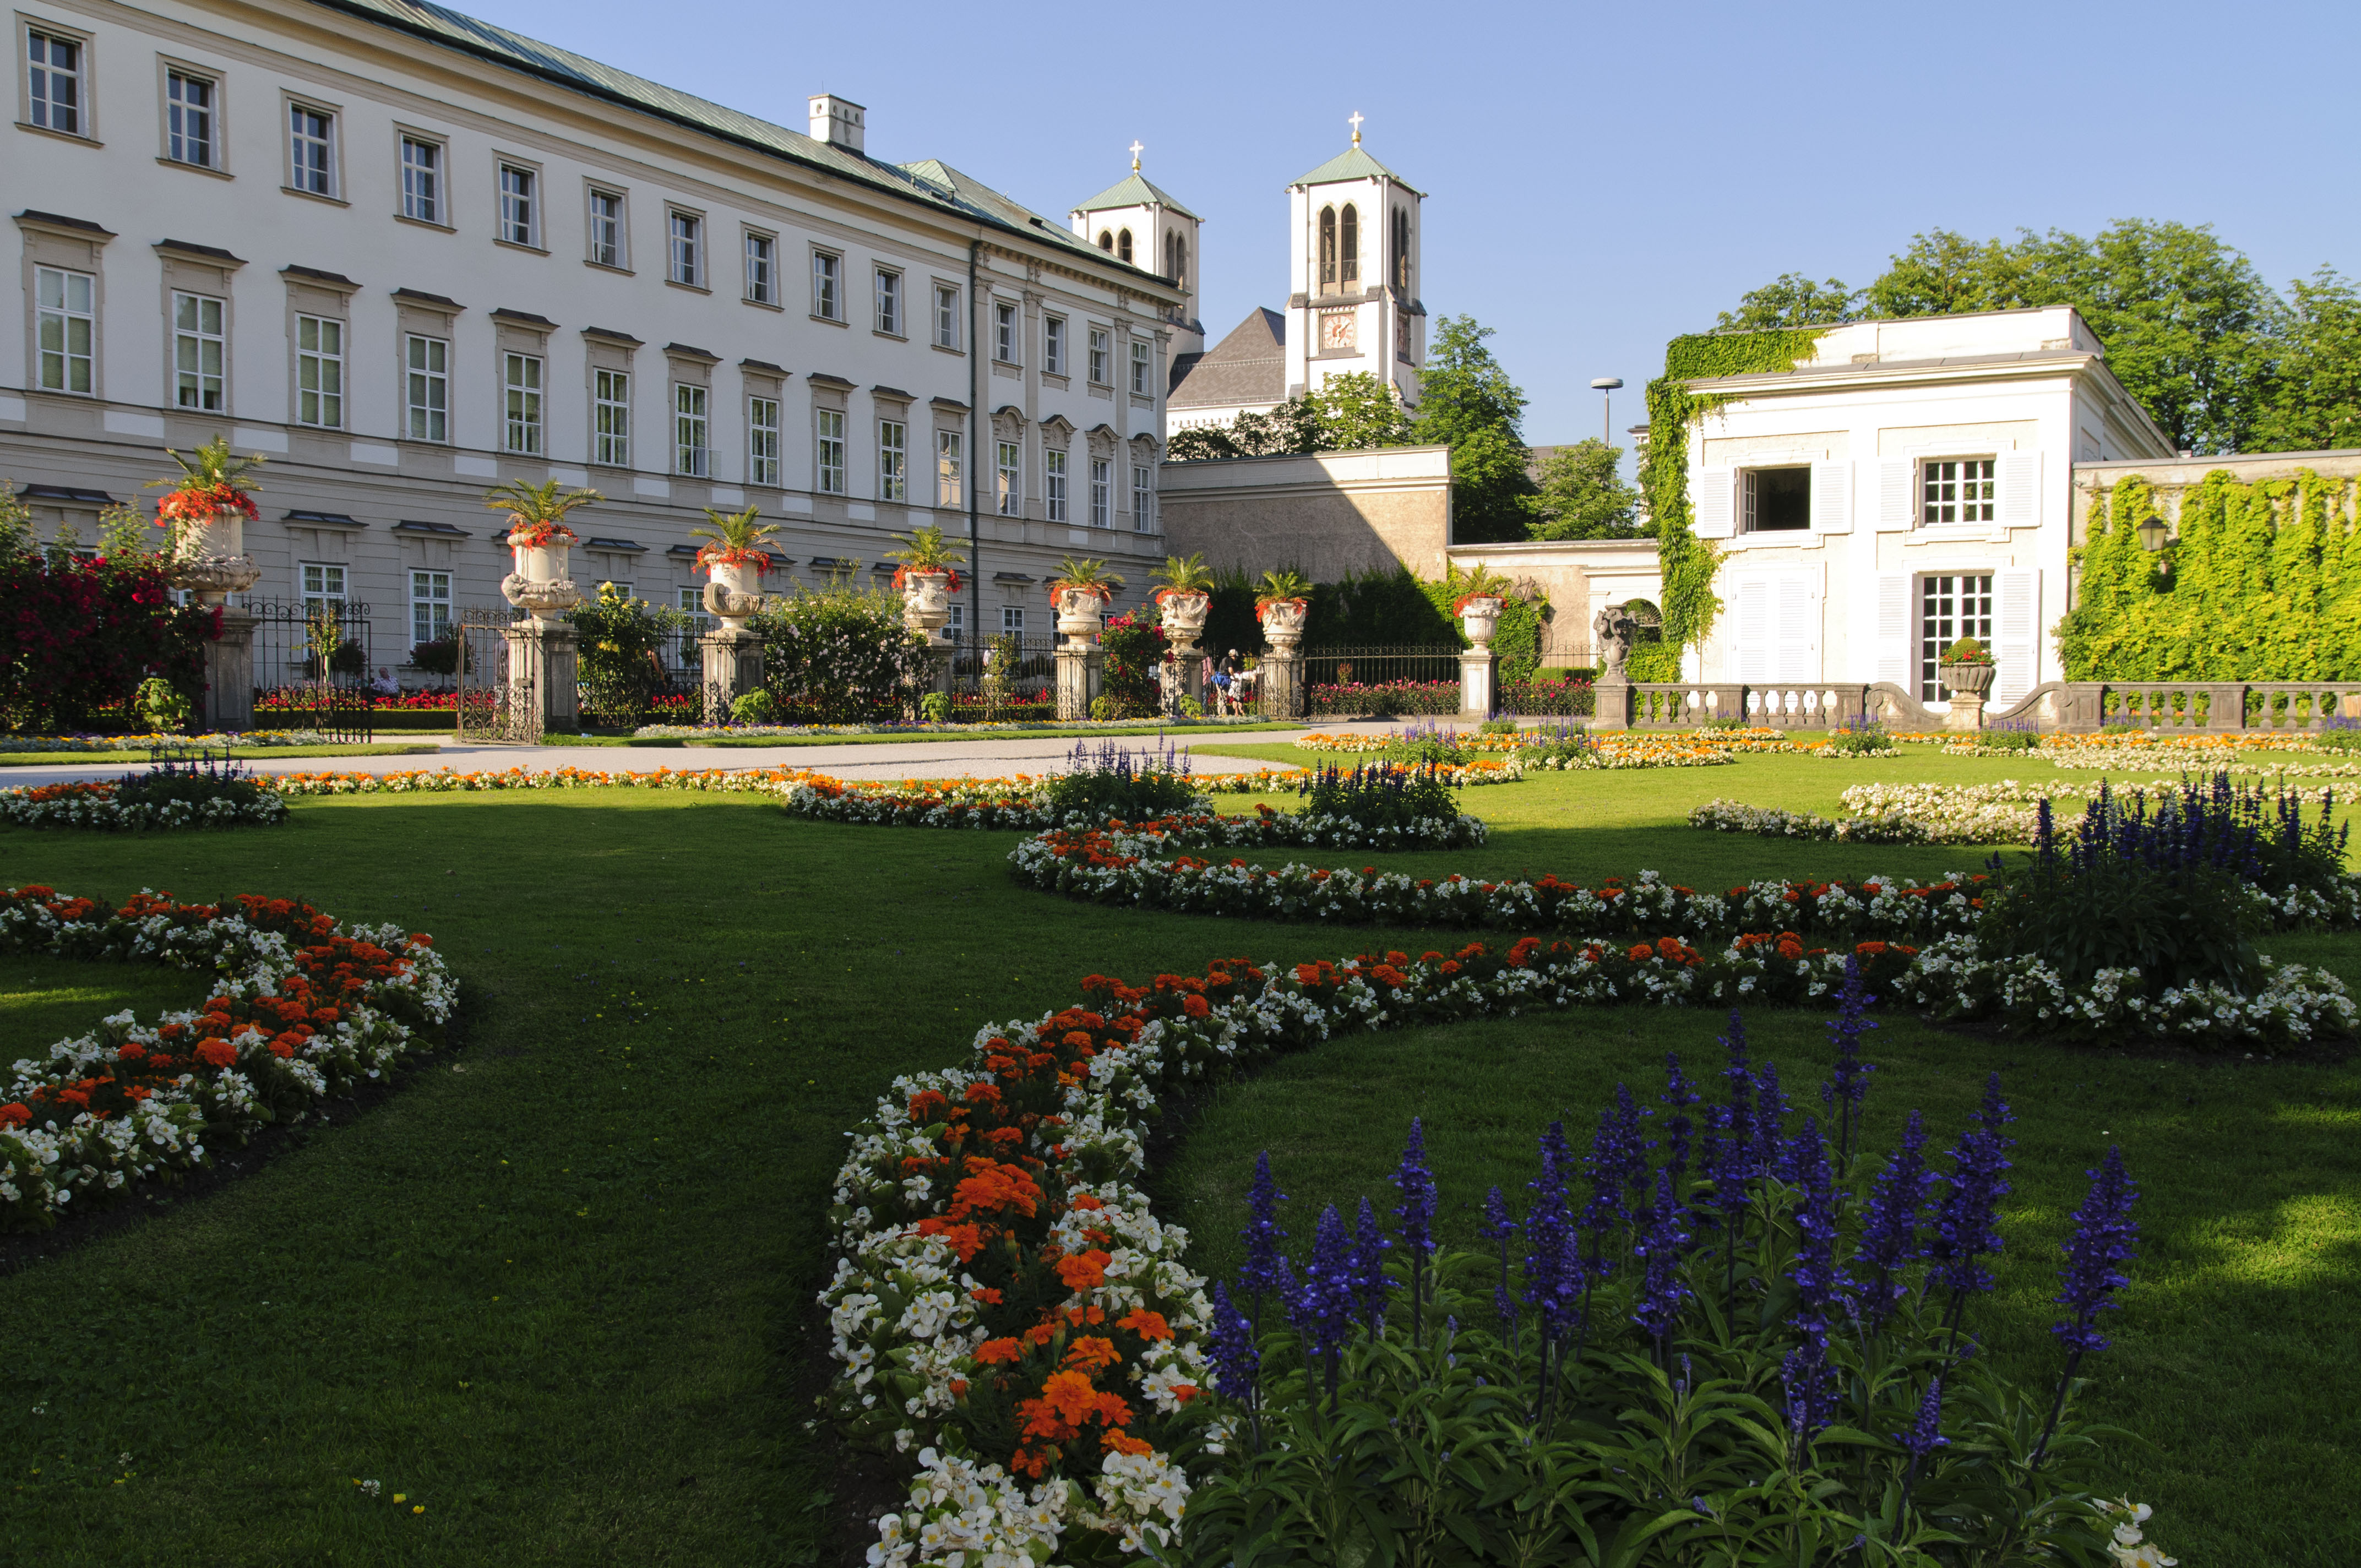
lawn, mansion, flower, chateau, palace, plaza, park, nikon, garden, town square, estate, salzburg, d300, salisburgo, stately home